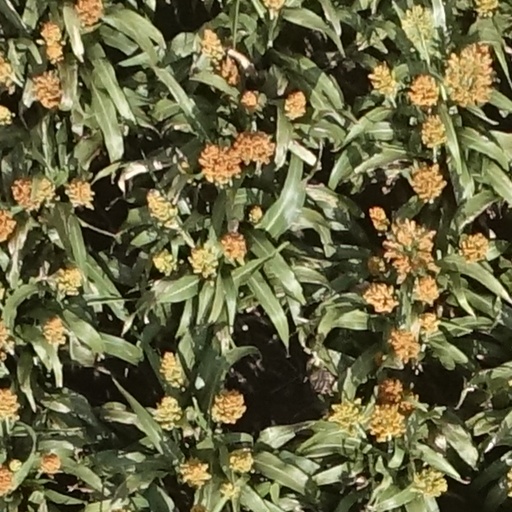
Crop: sorghum